South Kalimantan

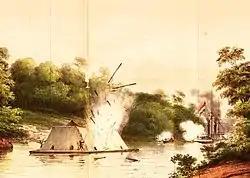
The steamship "Celebes" fighting with armed Dayak vessels

The Banjarmasin War took place between 1859 and 1905 (1859–1863 according to Dutch sources). Sultan Hidayatullah II of Banjar and Prince Antasari used a strategy of guerrilla warfare by moving the government to the interior and building fortifications in the Borneon jungles. The resistance established unity between the Banjar and the Dayak people, tied to kinship through marriage ties. The association gave birth to the status of "pegustian" and "temenggung" which became a unifying tool for the Banjar-Dayak coalition facing the Dutch.